Mount Baldy (sand dune)

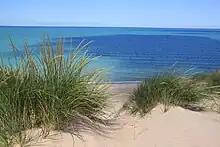
A view of Lake Michigan from Mount Baldy.

Mount Baldy is accessible from U.S. Route 12 (also known as Dunes Highway) between the town of Pines and the western border of Michigan City, Indiana. It is a tourist attraction locally and regionally, drawing weekend and summer visitors from Chicago. Prior to the dune's closure, one could ascend its 302 steps and see Chicago's skyline. North of Mount Baldy is a swimmable beach which is also part of Indiana Dunes National Park.